Wierzbno, Warsaw

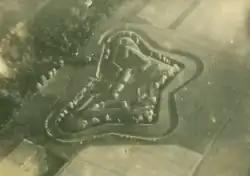
The Fort M-Che in 1915.

At the beginning of the 19th century, Henryk Bonnet, a French-born clerk who served as the State Councillor and the judge in the district court of Warsaw, had bought an area around current Malczewskiego Street, establishing there the folwark-type settlement of Henryków. It was originally settled by French people. In there was built a small palace residence of the Bonnet family. In 1824, Louisa Bonnet de Belon (1802-1876), Henryk Bonnet's daughter, had married George Fanshawe (1789-1867; also known as "Jerzy Fanshave"), English-born chamberlain and colonel in the Imperial Russian Army. The couple had inherited the property around 1830. Around 1850, in place of Bonnet's residence, at current 107A Puławska Street, was built Fanshawe Palace, which became the residence of the Fanshawe family. In 1900, the palace was inherited by nobleman August Potocki, who, while never living there himself, had accommodated there the less wealthy members of his family.